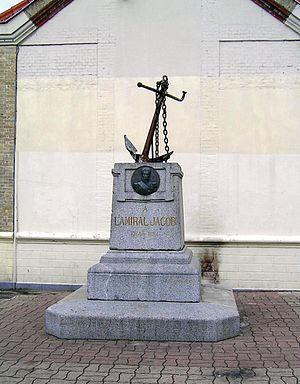
Livry-Gargan est une commune située dans le département de la Seine-Saint-Denis, en région Île-de-France, à environ douze kilomètres au nord-est de Paris. Au dernier recensement de population de 2017, la commune comptait 44 437 habitants. Ses habitants sont appelés les Livryens.